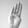
ASL letter: B